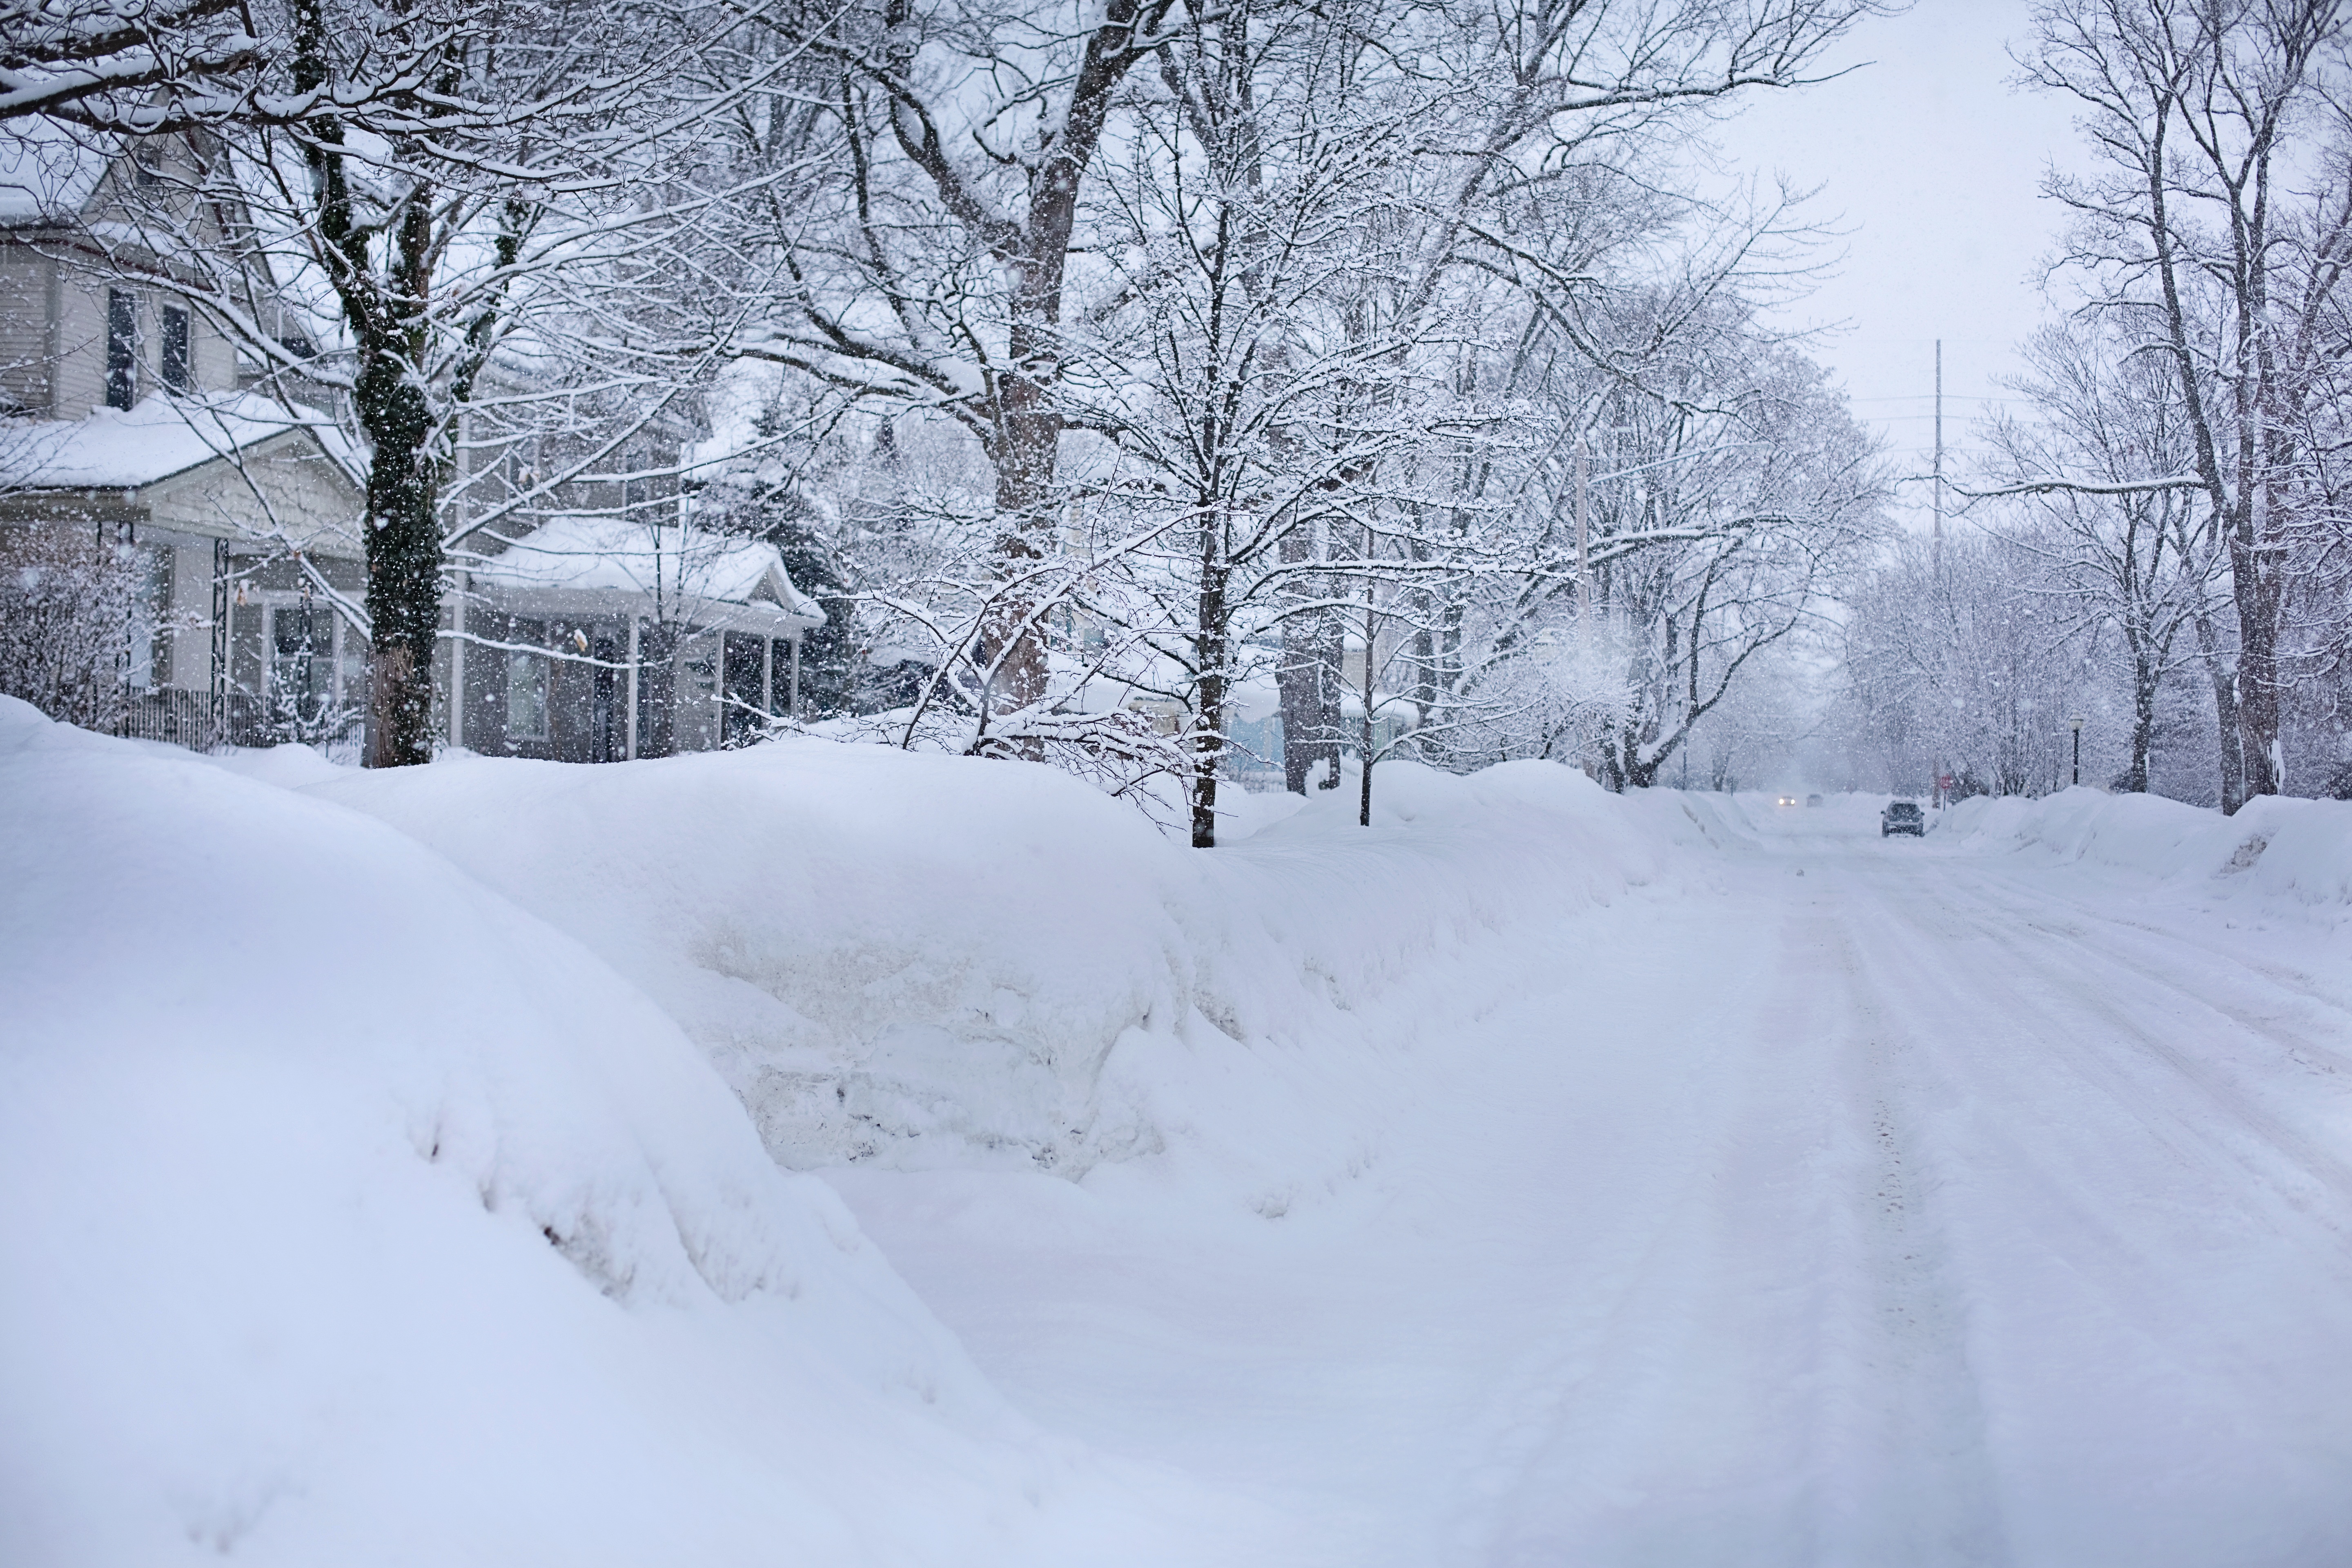
snow, cold, winter, weather, freeze, season, icy, blizzard, michigan, freezing, deep snow, snowy street, geological phenomenon, winter storm